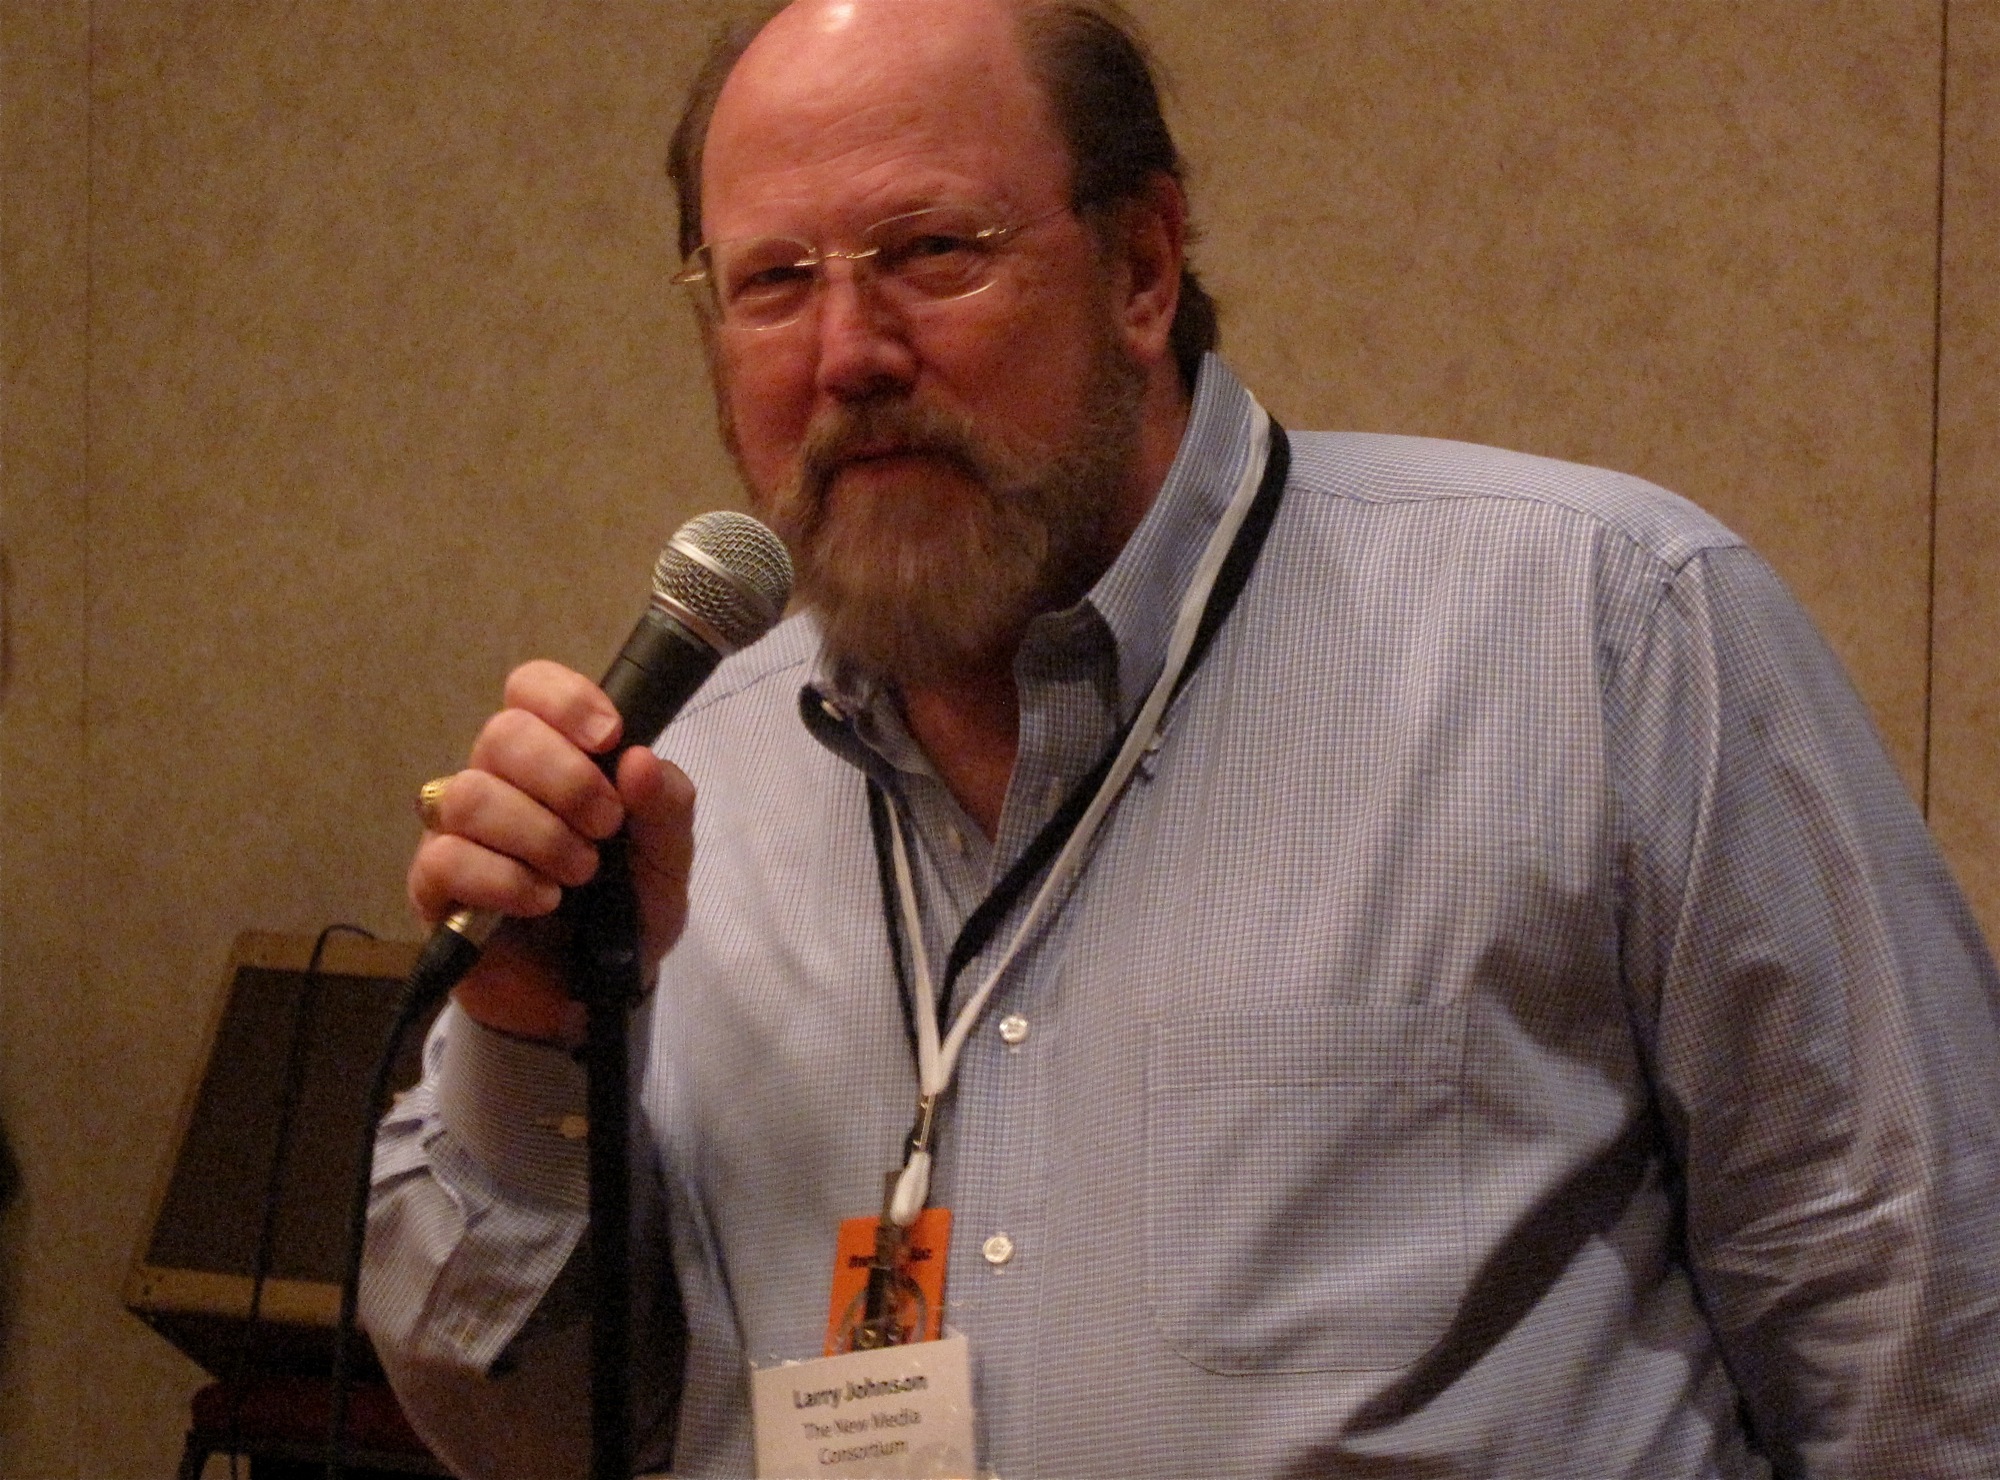
person, profession, speaker, senior citizen, speech, nmc2009, clergy